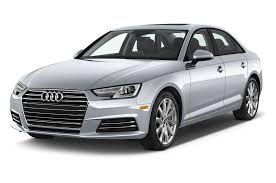
Label: noambulance